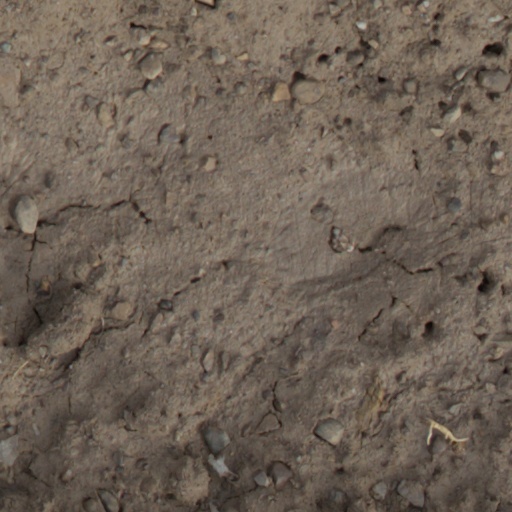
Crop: wheat